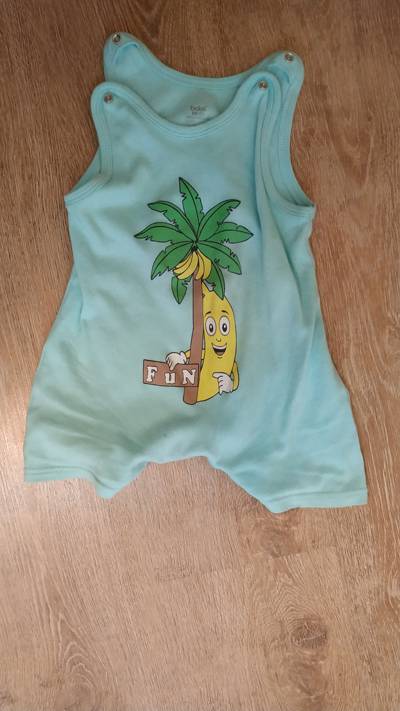
Waste category: clothes